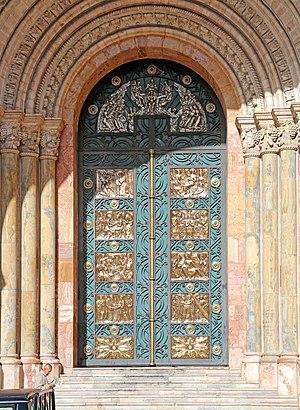
Porte principale de la Catedral de la Inmaculada Concepción, Cuenca, Équateur